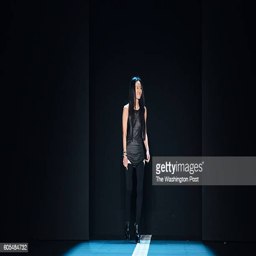
award winner takes a bow